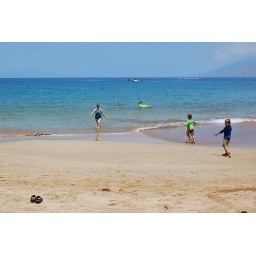
That's me in the blue swim suit, walking out of the serf to my waiting shoes.